Nicholas Carew (Lord Privy Seal)

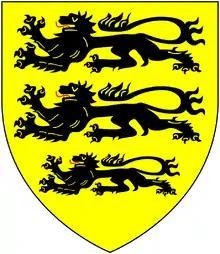
Arms of Carew: "Or, three lions passant in pale sable"

Nicholas Carew (died 1390), of Beddington in Surrey, was an English lawyer, landowner, courtier, administrator and politician who served as Keeper of the Privy Seal during the reign of King Edward III.